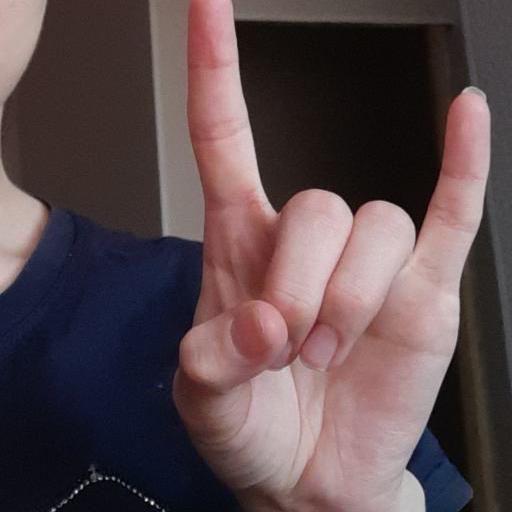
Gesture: rock